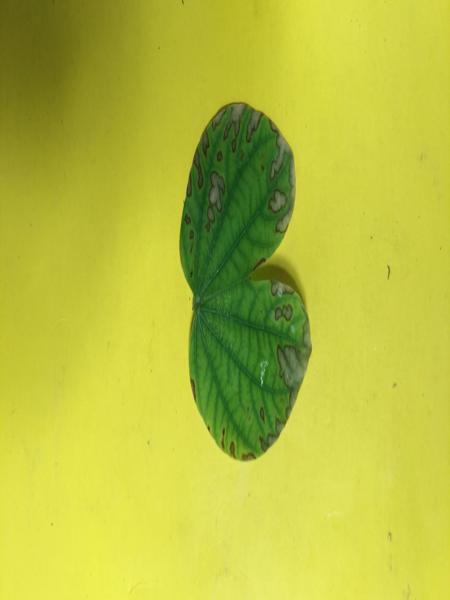
Plant: Kambajala